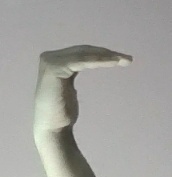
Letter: haa